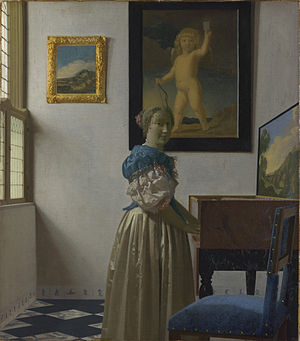
Virginal
Jan Vermeer (1632-1675)
Et virginal/muselar/ottavino er et musikinstrument af cembalofamilien.